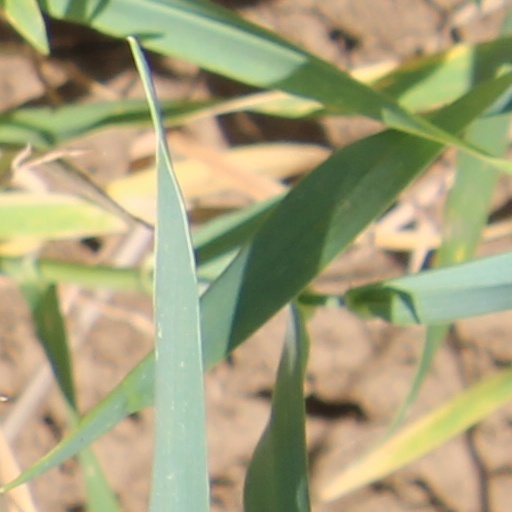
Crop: wheat